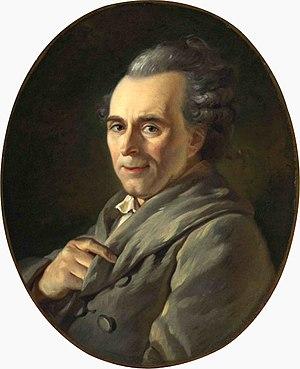
Michel-Jean Sedaine, né le 2 juin 1719 à Paris où il est mort le 17 mai 1797, est un dramaturge français.
Cet article présente la liste des membres de l'Académie française, rangée par ordre chronologique de leur élection à chaque fauteuil. Cette liste est précédée d'une liste réduite portant uniquement sur les membres actuels et présentée successivement selon quatre modes de rangement : par ordre alphabétique, par numéro de fauteuil, par date d'élection et par date de naissance.
Jacques-Louis David est un peintre et conventionnel français né le 30 août 1748 à Paris et mort le 29 décembre 1825 à Bruxelles. Il est considéré comme le chef de file du mouvement néo-classique, dont il représente le style pictural. Il opère une rupture avec le style galant et libertin de la peinture rococo du XVIIIᵉ siècle représentée à l'époque par François Boucher et Carl Van Loo, et revendique l’héritage du classicisme de Nicolas Poussin et des idéaux esthétiques grecs et romains, en cherchant, selon sa propre formule, à « régénérer les arts en développant une peinture que les classiques grecs et romains auraient sans hésiter pu prendre pour la leur ».